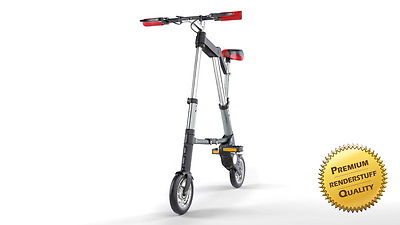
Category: bicycle